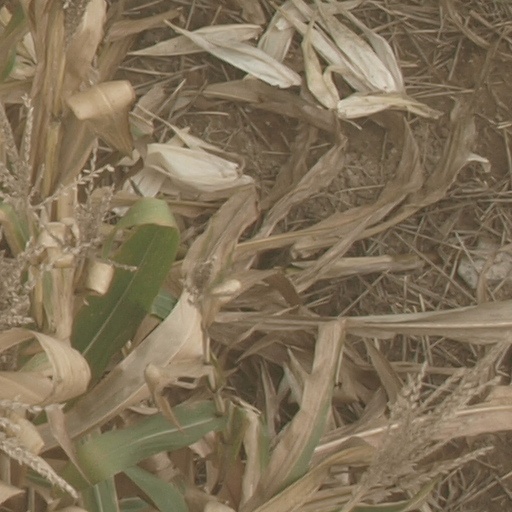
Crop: maize; corn